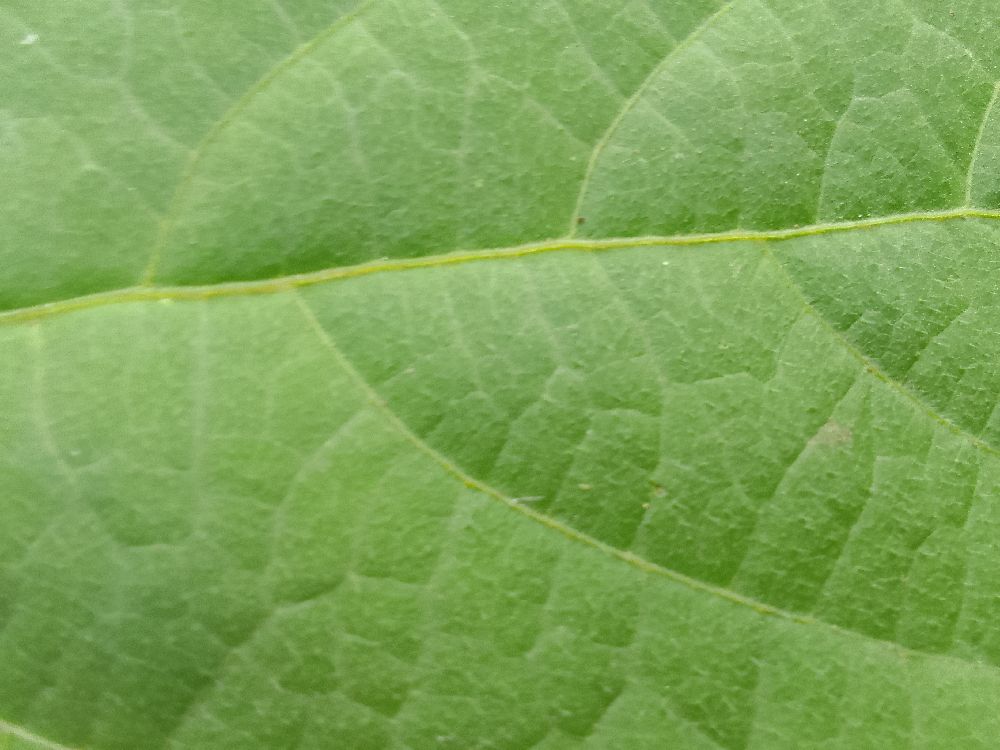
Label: healthy